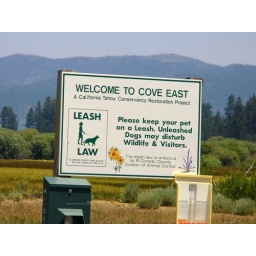
Cove East biking, hiking, and dog walking path near the Tahoe Keys in South Lake Tahoe